Lea Michele

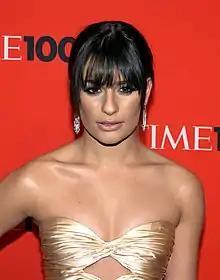
Lea Michele at the 2010 "Time" 100

Michele possesses a soprano vocal range. As of 2013, her voice reportedly spans approximately 3 octaves. Michele's vocals have been repeatedly praised. However, Christopher Weingarten of "Rolling Stone" critiqued that Michele's voice is "a little too perfect" for pop music charts. "The Boston Globe" stated that her voice is a "mighty soprano" and that Michele's vocals are most comfortable when she "straddles the line between Katy Perry and Celine Dion." Hanh Nguyen wrote of Michele's voice on the Glee Live! In Concert! tour, "One can truly hear the quality of the live vocals, which in the case of Lea Michele is the real deal. She sounds even better than on the show... Her "Don't Rain on My Parade" live is an amazing and thrilling treat." "Billboard" called her live performance of "Love Is Alive" on "The Late Late Show with James Corden" an "emotional performance [that] showcased Michele's strong vocal ability."